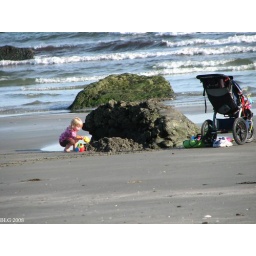
a little girl playing on the beach in Newport RI